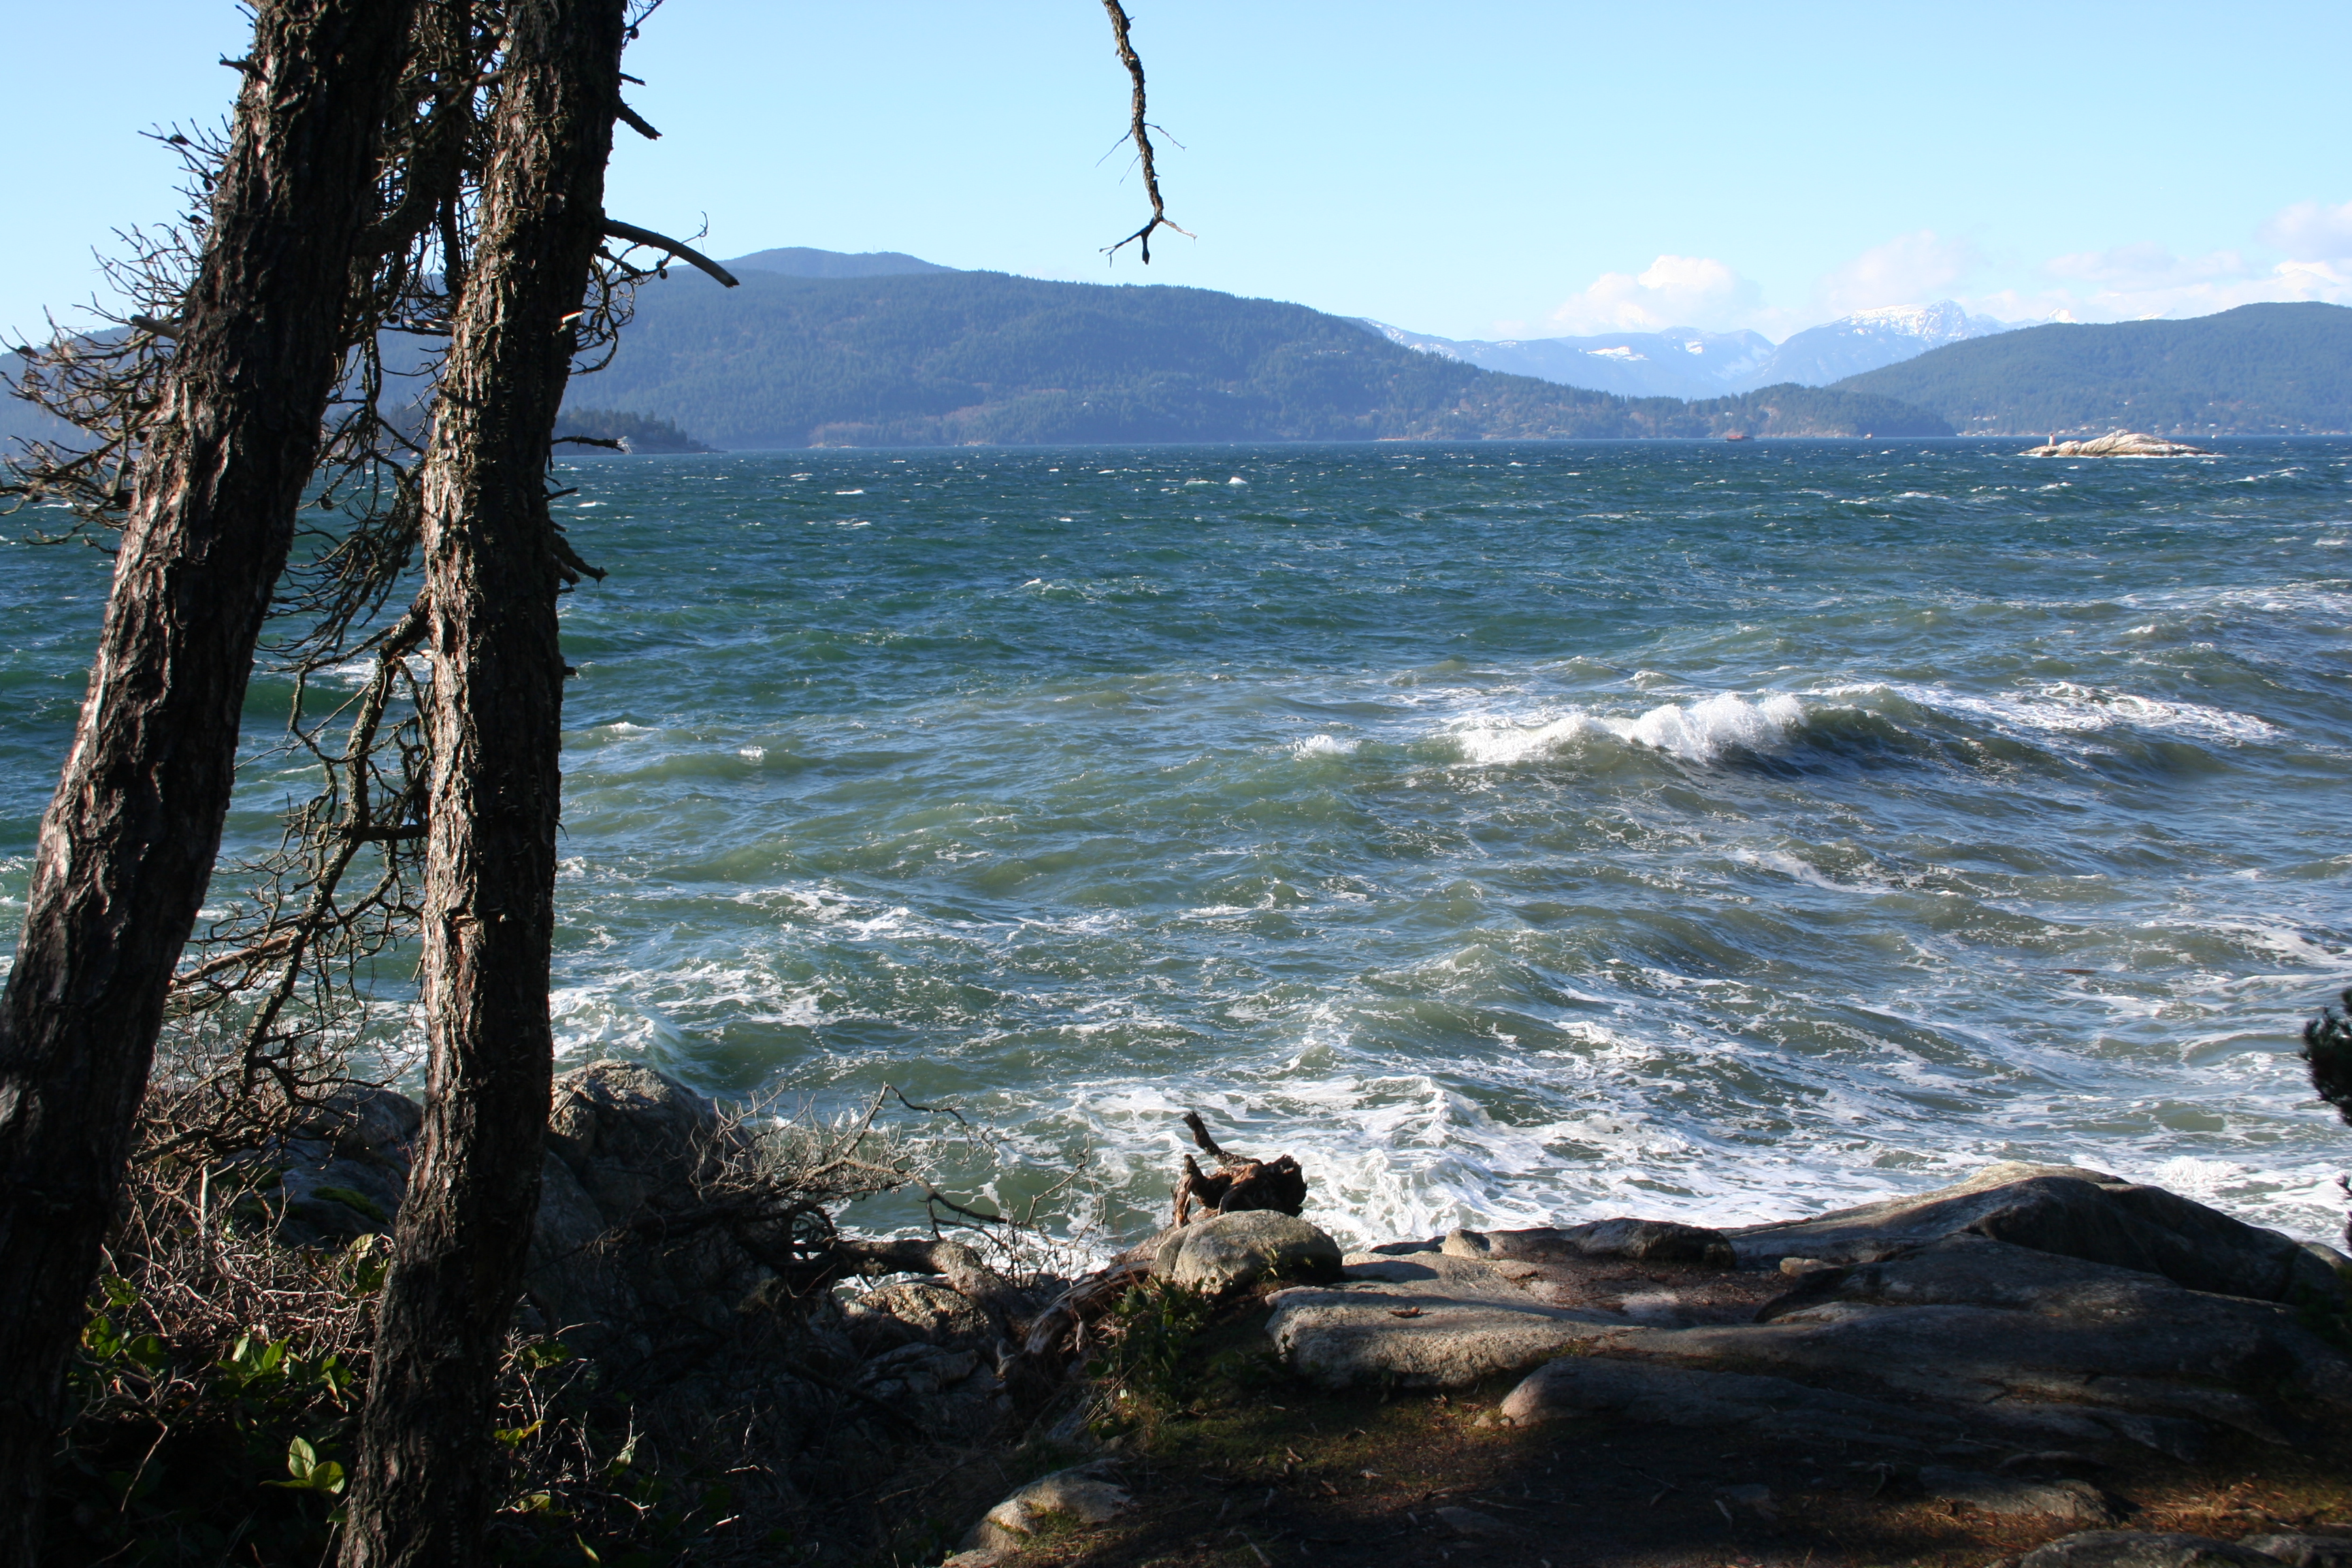
landscape, sea, coast, water, nature, rock, ocean, wilderness, mountain, shore, wave, cliff, vancouver, terrain, body of water, canada, cape